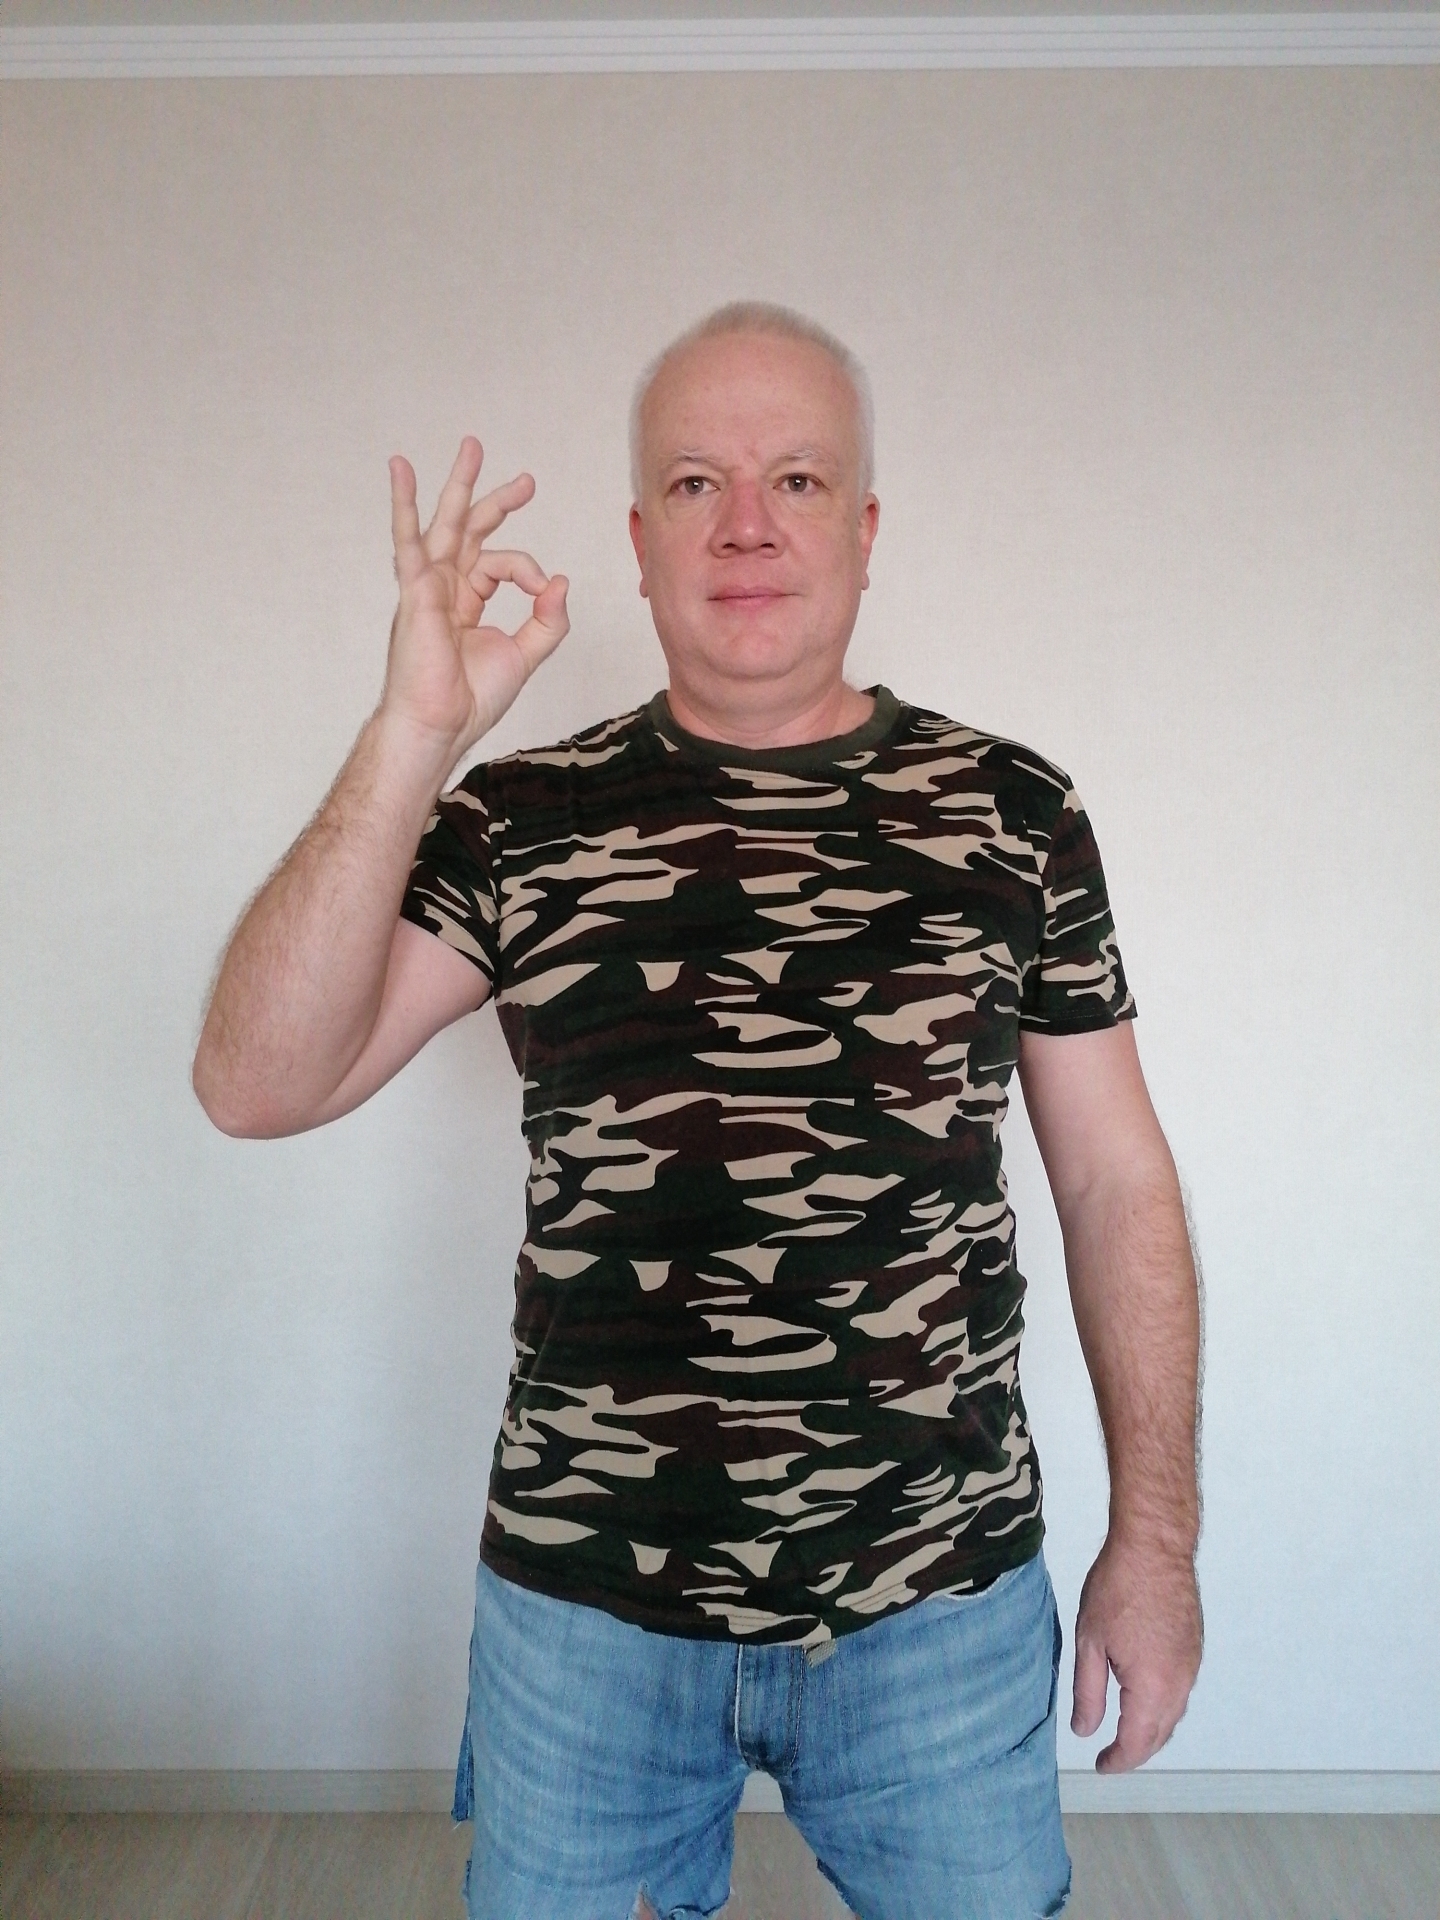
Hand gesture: ok